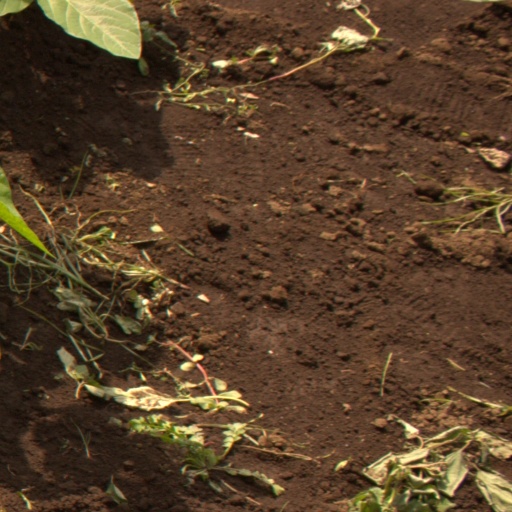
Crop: soybean